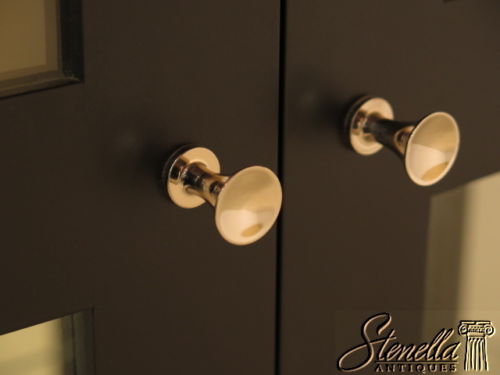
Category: cabinet